Kolumna railway station

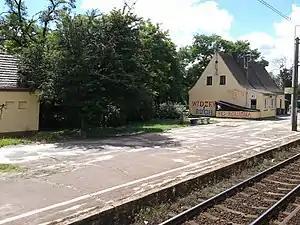
A platform of the station, along with the main building

Kolumna is a commuter railway station located in the town of Łask, Łódź Voivodeship, in Kolumna district. Initially, in years 1928-1973 it was serving the leisure settlement under the same name. It also serves as block post between Łask and Dobroń stations.